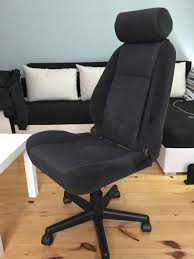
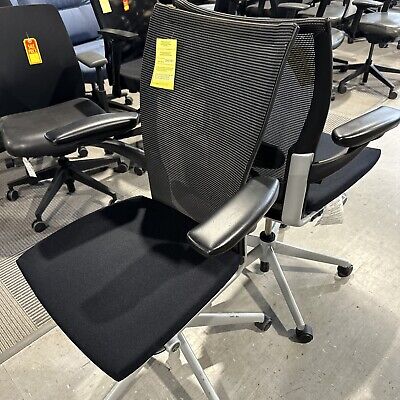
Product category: items_chair
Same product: no